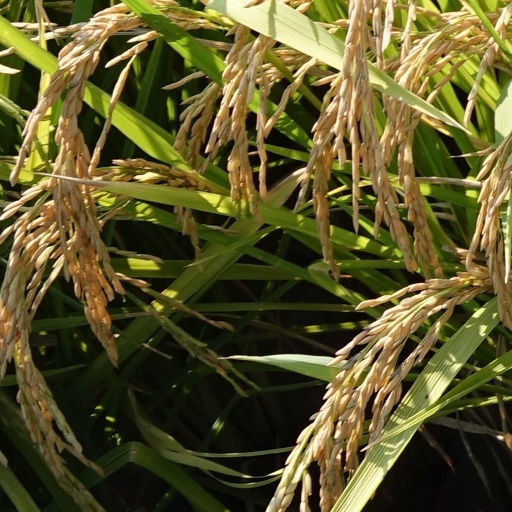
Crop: rice